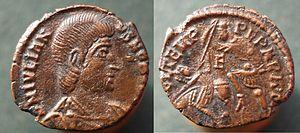
monnaie Julien II Apostat césar
Flavius Claudius Julianus, Julien II, nommé Julien l'Apostat par la tradition chrétienne, également appelé Julien le Philosophe, est nommé César en Gaule de 355 à 361 par Constance II, puis proclamé empereur romain à part entière de 361 à 363. Vingt mois de règne laissent la place à une postérité remarquable, ses actes et ses œuvres inlassablement commentés et bien plus souvent honnis et vilipendés que loués.